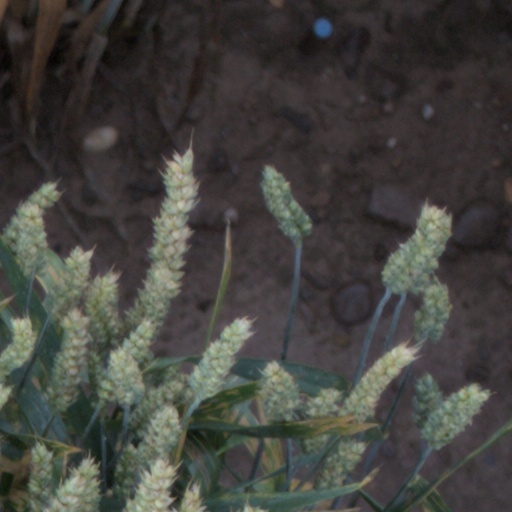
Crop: wheat